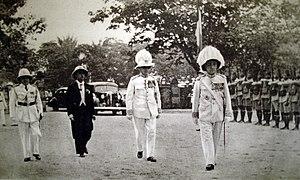
Le comte Pierre Ryckmans est un haut fonctionnaire belge, gouverneur général du Congo belge et du Ruanda-Urundi de 1934 à 1946.
La participation du Congo belge à la Seconde Guerre mondiale commença avec l'invasion allemande de la Belgique en mai 1940. Malgré la capitulation de la Belgique, le Congo resta dans le conflit aux côtés des Alliés, et fut administré par le gouvernement belge en exil, et fournit des matières premières indispensables, notamment de l'or et de l'uranium, à la Grande-Bretagne et aux États-Unis.
La Médaille de l'effort de guerre colonial 1940-1945 était une médaille commémorative du Royaume de Belgique créée par arrêté du Régent le 30 janvier 1947. Elle était décernée aux fonctionnaires, magistrats, auxiliaires volontaires féminins, missionnaires, agents civils des différents départements et aux autres citoyens belges qui servirent honorablement pour au moins un an dans les colonies du Royaume de Belgique au Congo belge ou au Ruanda-Urundi entre le 10 mai 1940 et le 7 mai 1945.
La Médaille commémorative des campagnes d'Afrique 1914–1917 était une médaille militaire commémorative belge créée par arrêté royal le 21 février 1917 pour reconnaître le service militaire sur le continent africain durant la Première Guerre mondiale.